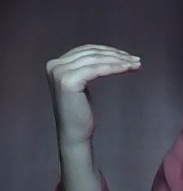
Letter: haa